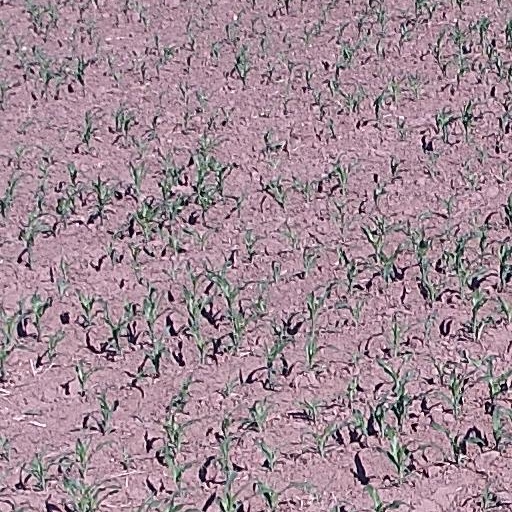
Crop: maize; corn